Clutch Cargo

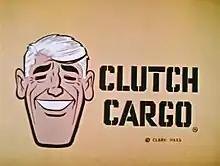
Title card

Clutch Cargo is an American animated television series created by cartoonist Clark Haas and produced by Cambria Productions, syndicated beginning on March 9, 1959. The series was notable for its limited animation yet imaginative stories, as well as for being the first widely-known use of Syncro-Vox technology.